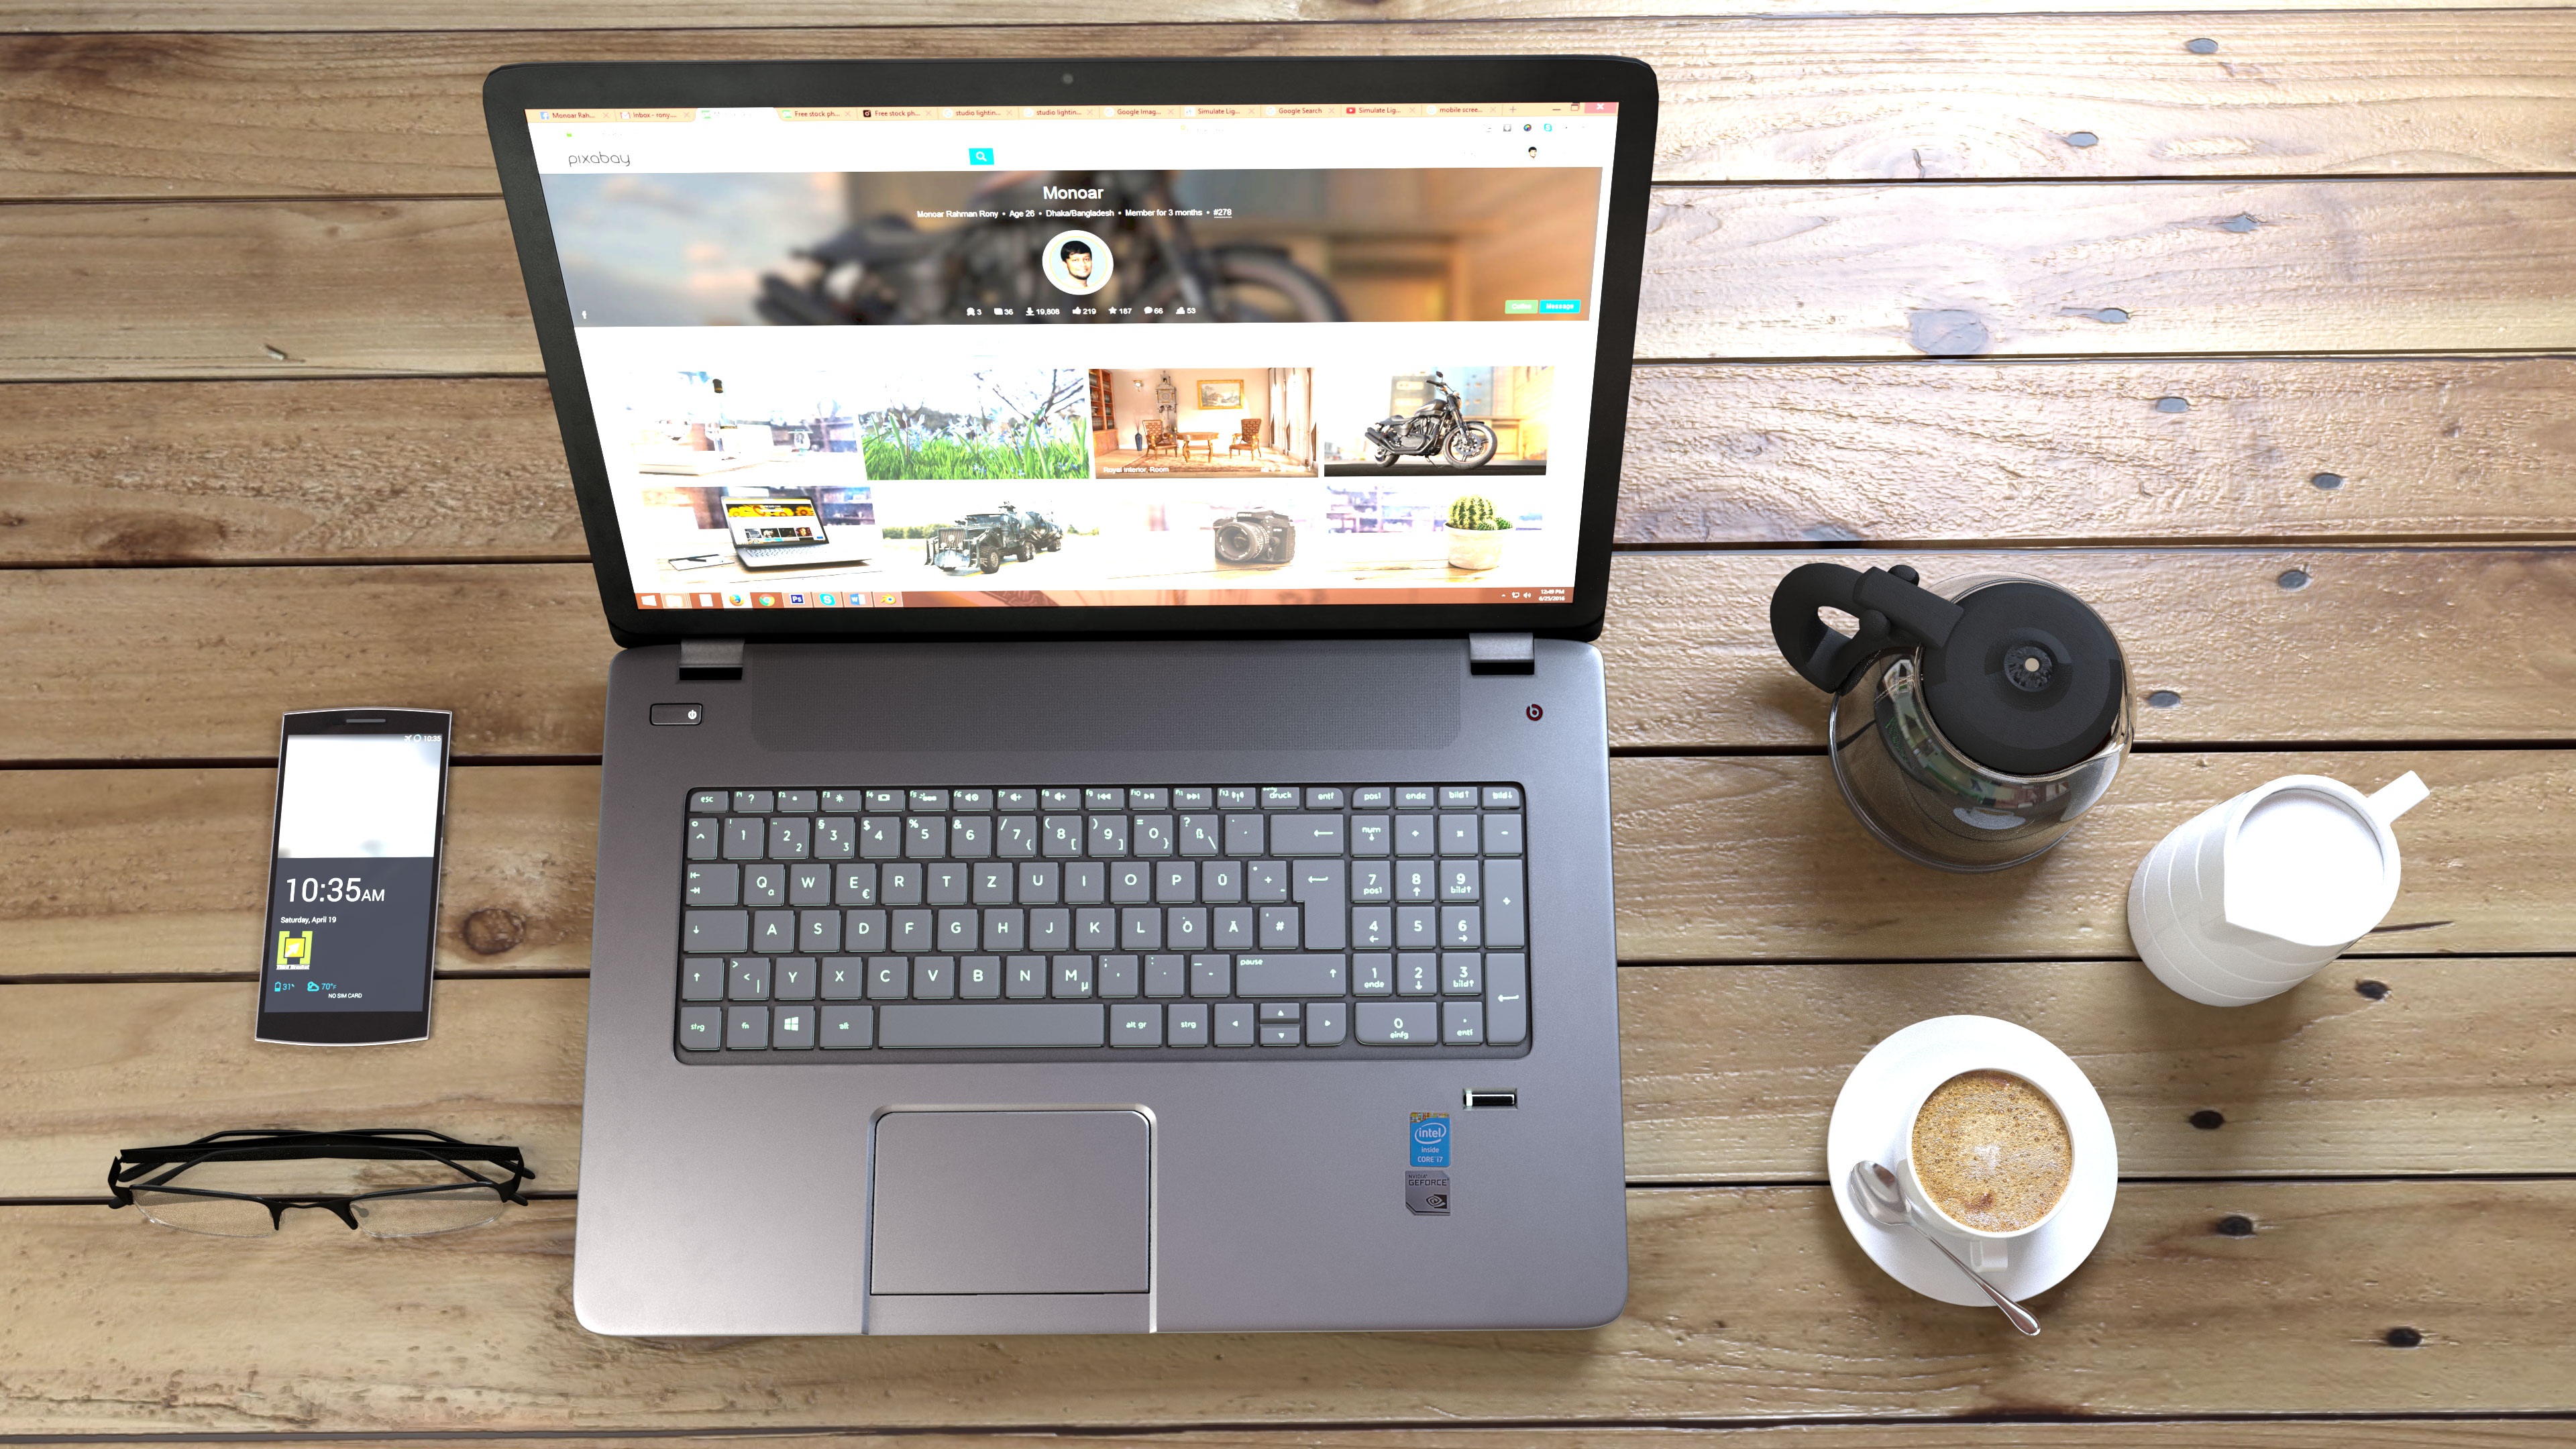
laptop, work, working, coffee, technology, product, freelancer, multimedia, workplace, personal computer, computer hardware, personal computer hardware